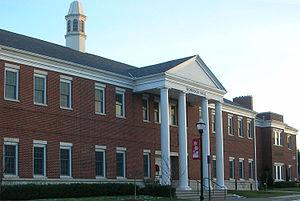
Hasbrouck Heights est un borough situé dans le comté de Bergen dans l'État du New Jersey. En 2010, sa population est de 11 842 habitants.